Rand Paul 2016 presidential campaign

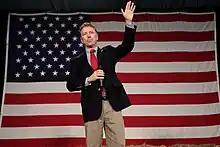
Senator Paul speaking at an event hosted by the Iowa Republican Party in October 2015.

Several media outlets noted that Paul's campaign began relatively quietly. Whereas candidates like Donald Trump and Bernie Sanders were regularly appearing in the news, CNN noted Paul "has been working the campaign trail quietly, taking a deliberate approach to national media and choosing his battles carefully." This was seen as unusual, since Paul was known for being vocal and strategically standing out. In an interview with CNN, Doug Stafford, one of Paul's strategists, commented "Y'all may be too busy covering the newest thing each week to have noticed, but we are running hard, running strong, and running all over the country... It's a marathon, not a sprint." In June 2015, facing declining poll numbers, Paul's campaign appeared to shift strategies, with Paul attempting to appeal more to the Republican Party's base. Nick Gillespie, the editor of Reason.com, a libertarian-leaning news service, commented that Paul appeared to do much better when he took more libertarian positions, commenting, "All of the moments where he stands out – where he captures not just the political imagination, but the public American imagination – are the most libertarian."